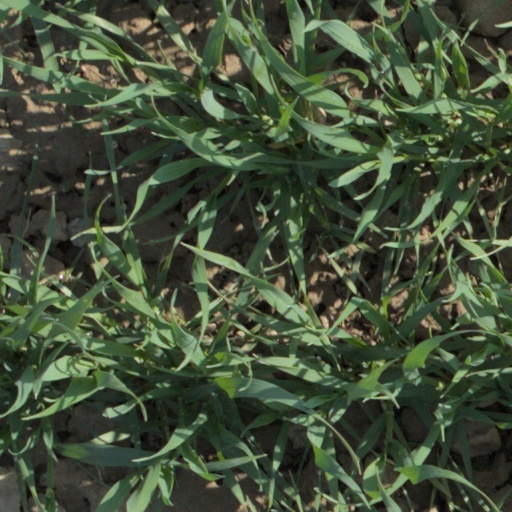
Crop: wheat